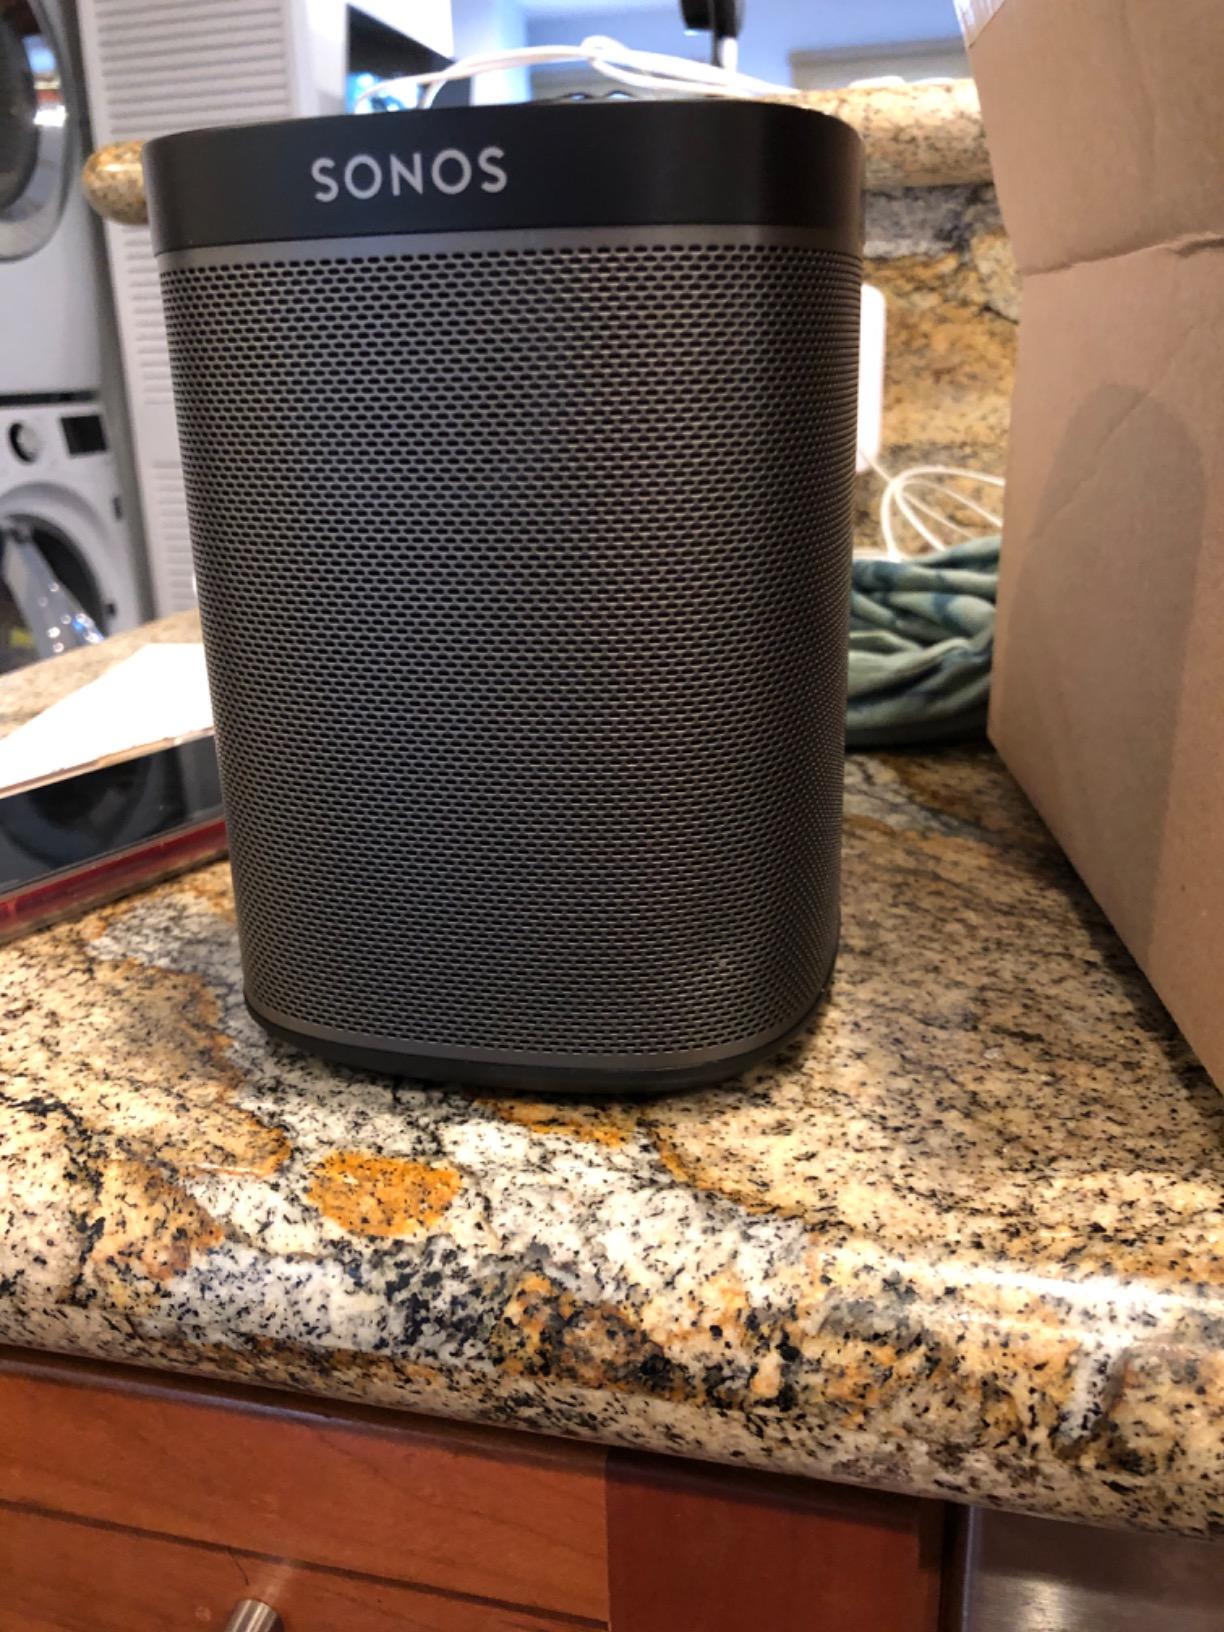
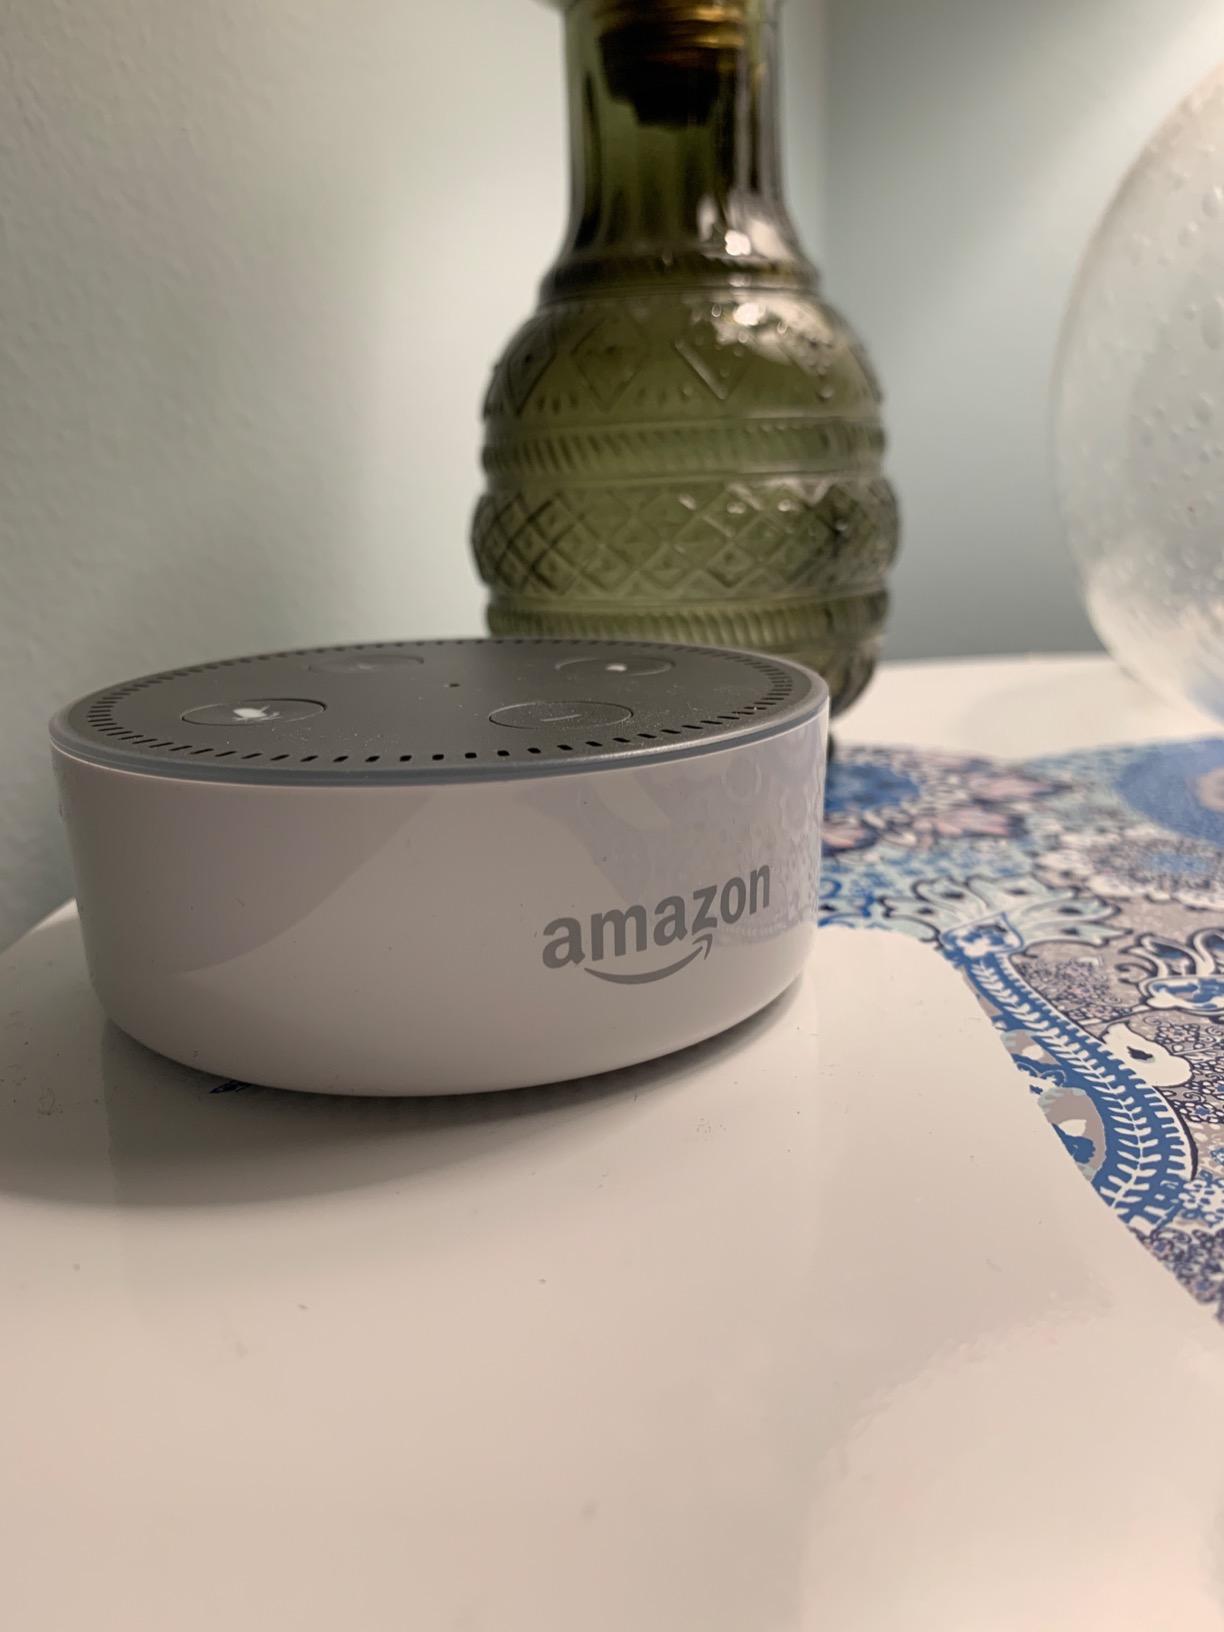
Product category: speaker
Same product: no